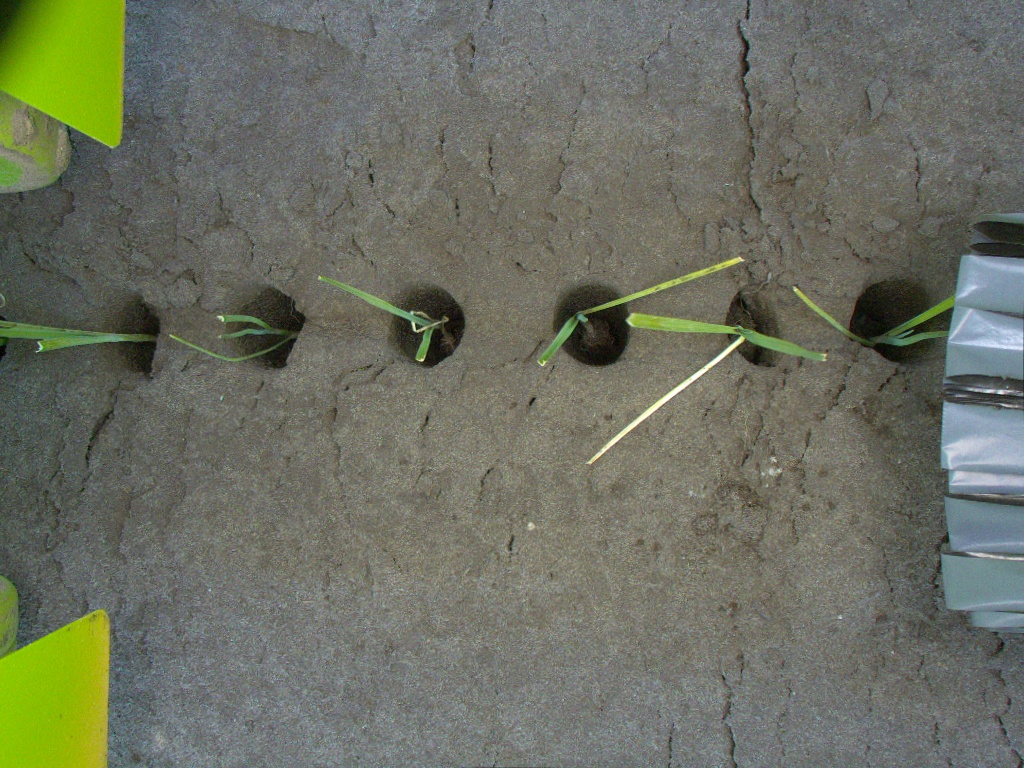
Crop: leek
Objects: stem_leek, stem_leek, stem_leek, stem_leek, stem_leek, stem_leek, leek, leek, leek, leek, leek, leek